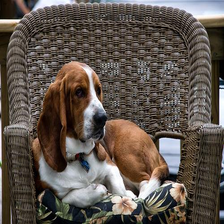
Species: dog
Breed: basset hound